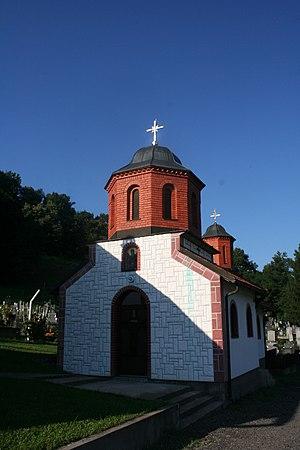
Stupnica est un village de Serbie situé sur le territoire de la Ville de Loznica, district de Mačva. Au recensement de 2011, il comptait 883 habitants.